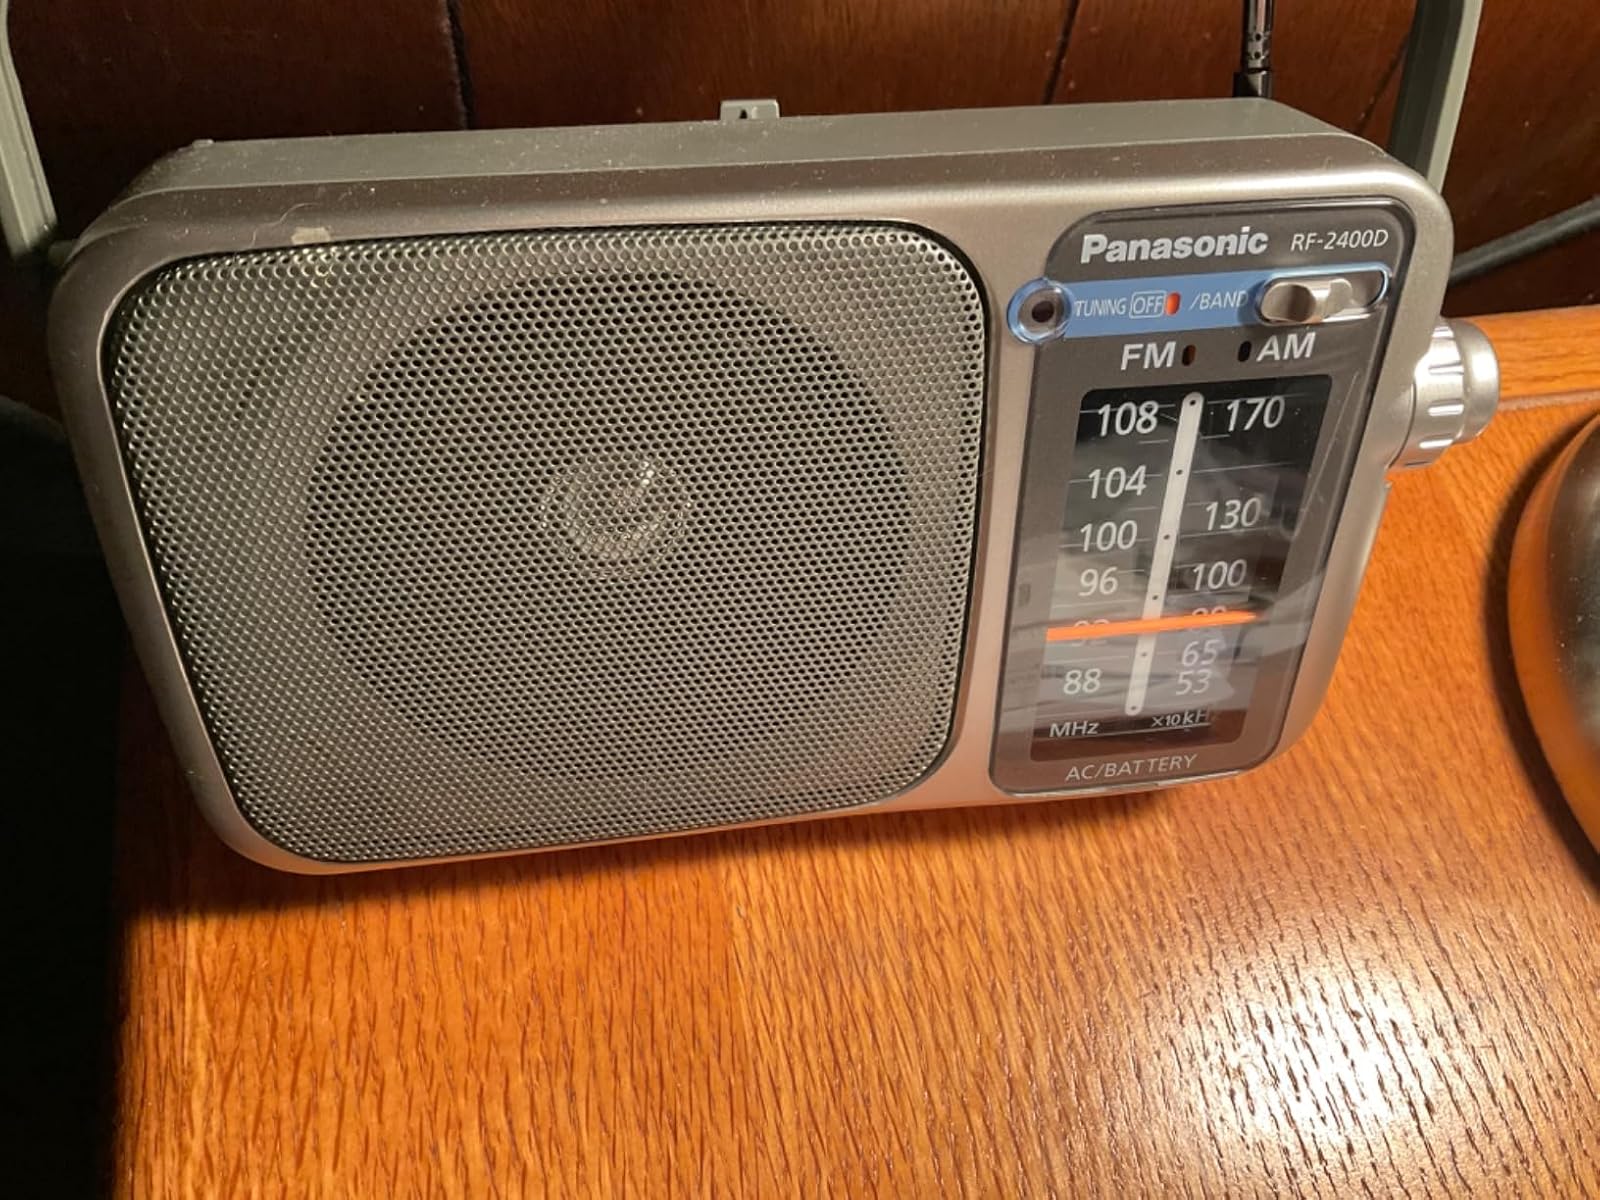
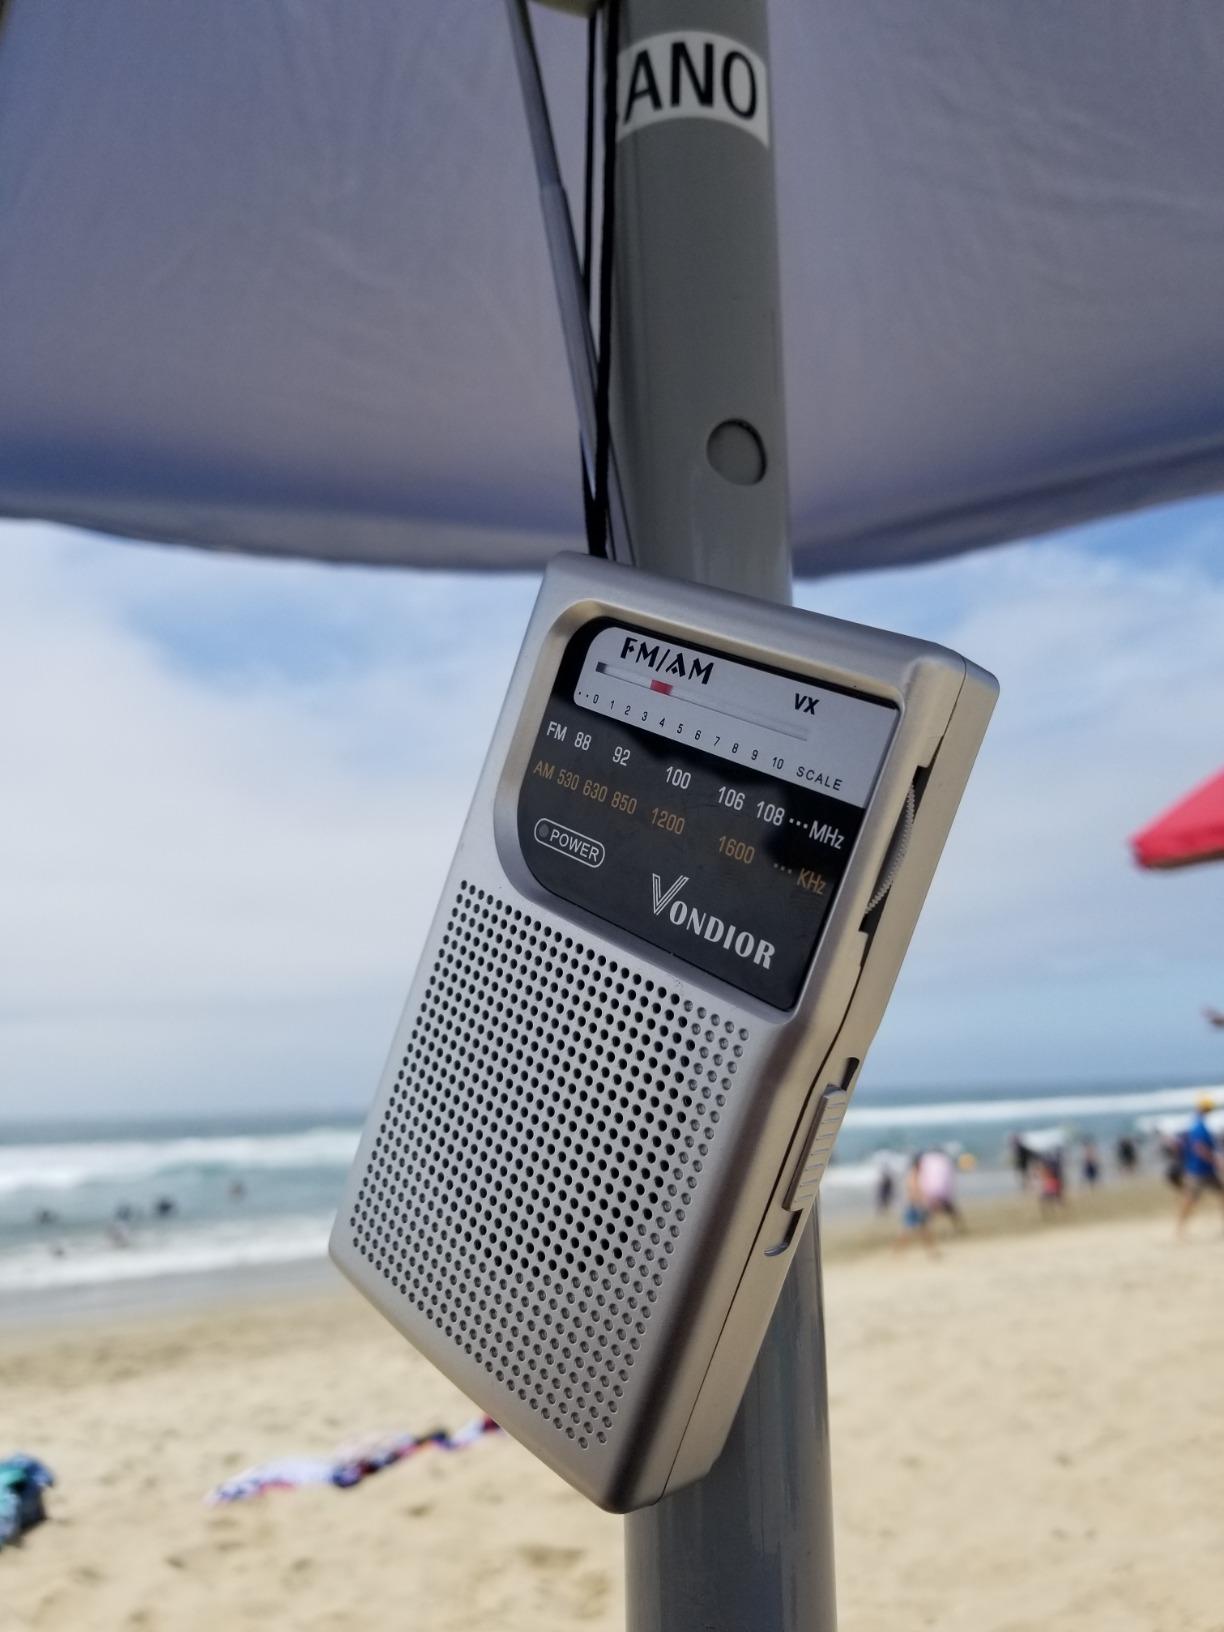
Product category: radio
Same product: no